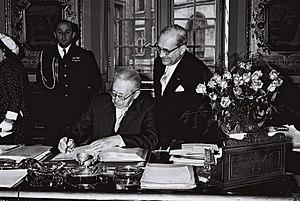
Lucien Georges François Philippe Cooremans, né à Saint-Gilles le 1ᵉʳ septembre 1899 et décédé à Bruxelles le 22 février 1985, fut bourgmestre de Bruxelles, docteur en droit, licencié en sciences économiques et financières, professeur extraordinaire à l'Université libre de Bruxelles et membre du conseil d'administration de cette université.